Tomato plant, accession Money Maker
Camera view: vertical (180 deg); turntable rotation: 240 degrees
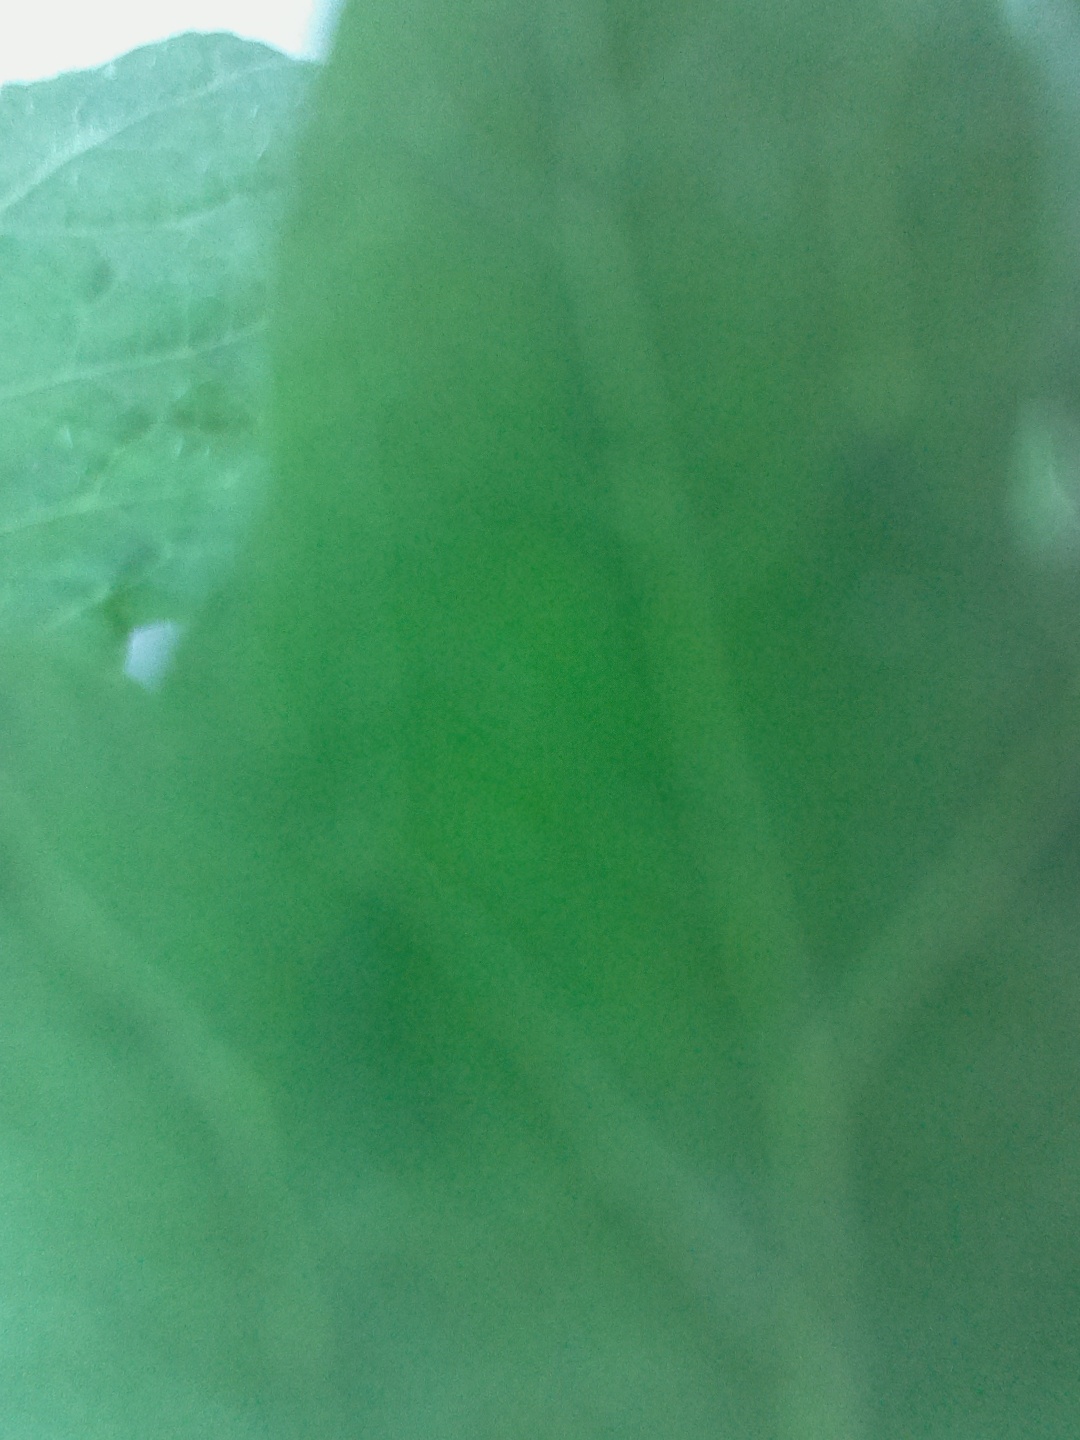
BBCH growth stage 68: Full flowering, 80%-90% of flowers open, more petals falling